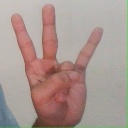
अक्षर: क्ष